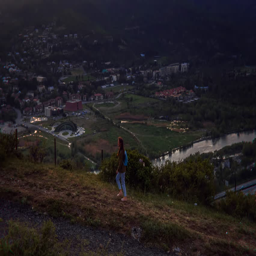
young woman walking near the town on the hills